DYQN

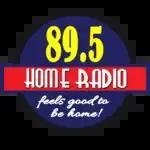
Home Radio Iloilo logo from July 2017 to January 2023.

In 1999, the station rebranded as Home Radio Q89 and switched to an easy listening format. The Q89 brand was dropped the following year.